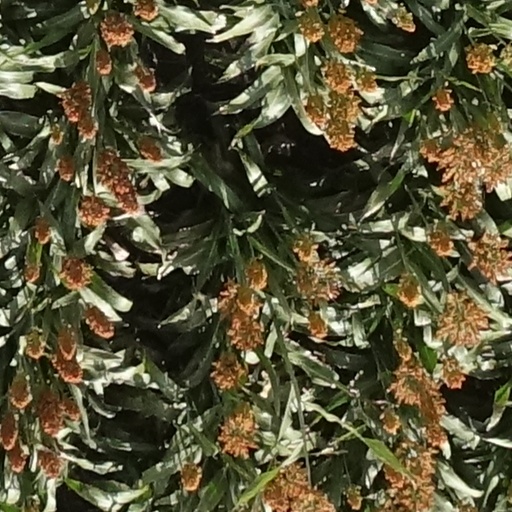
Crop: sorghum